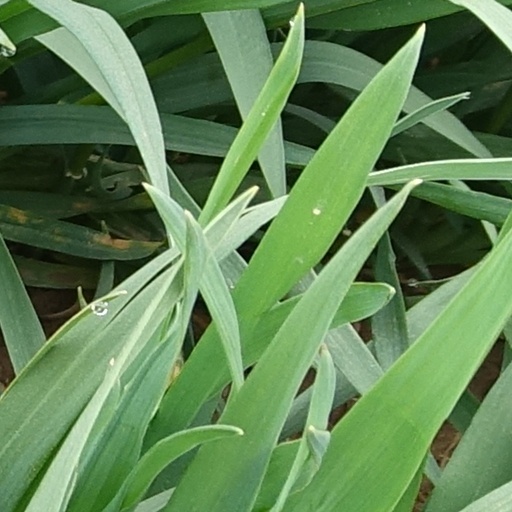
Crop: wheat